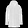
Label: Coat